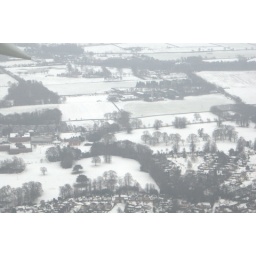
Britain in snow seen from the skies Manchester to Iceland flight ,view from the plane window